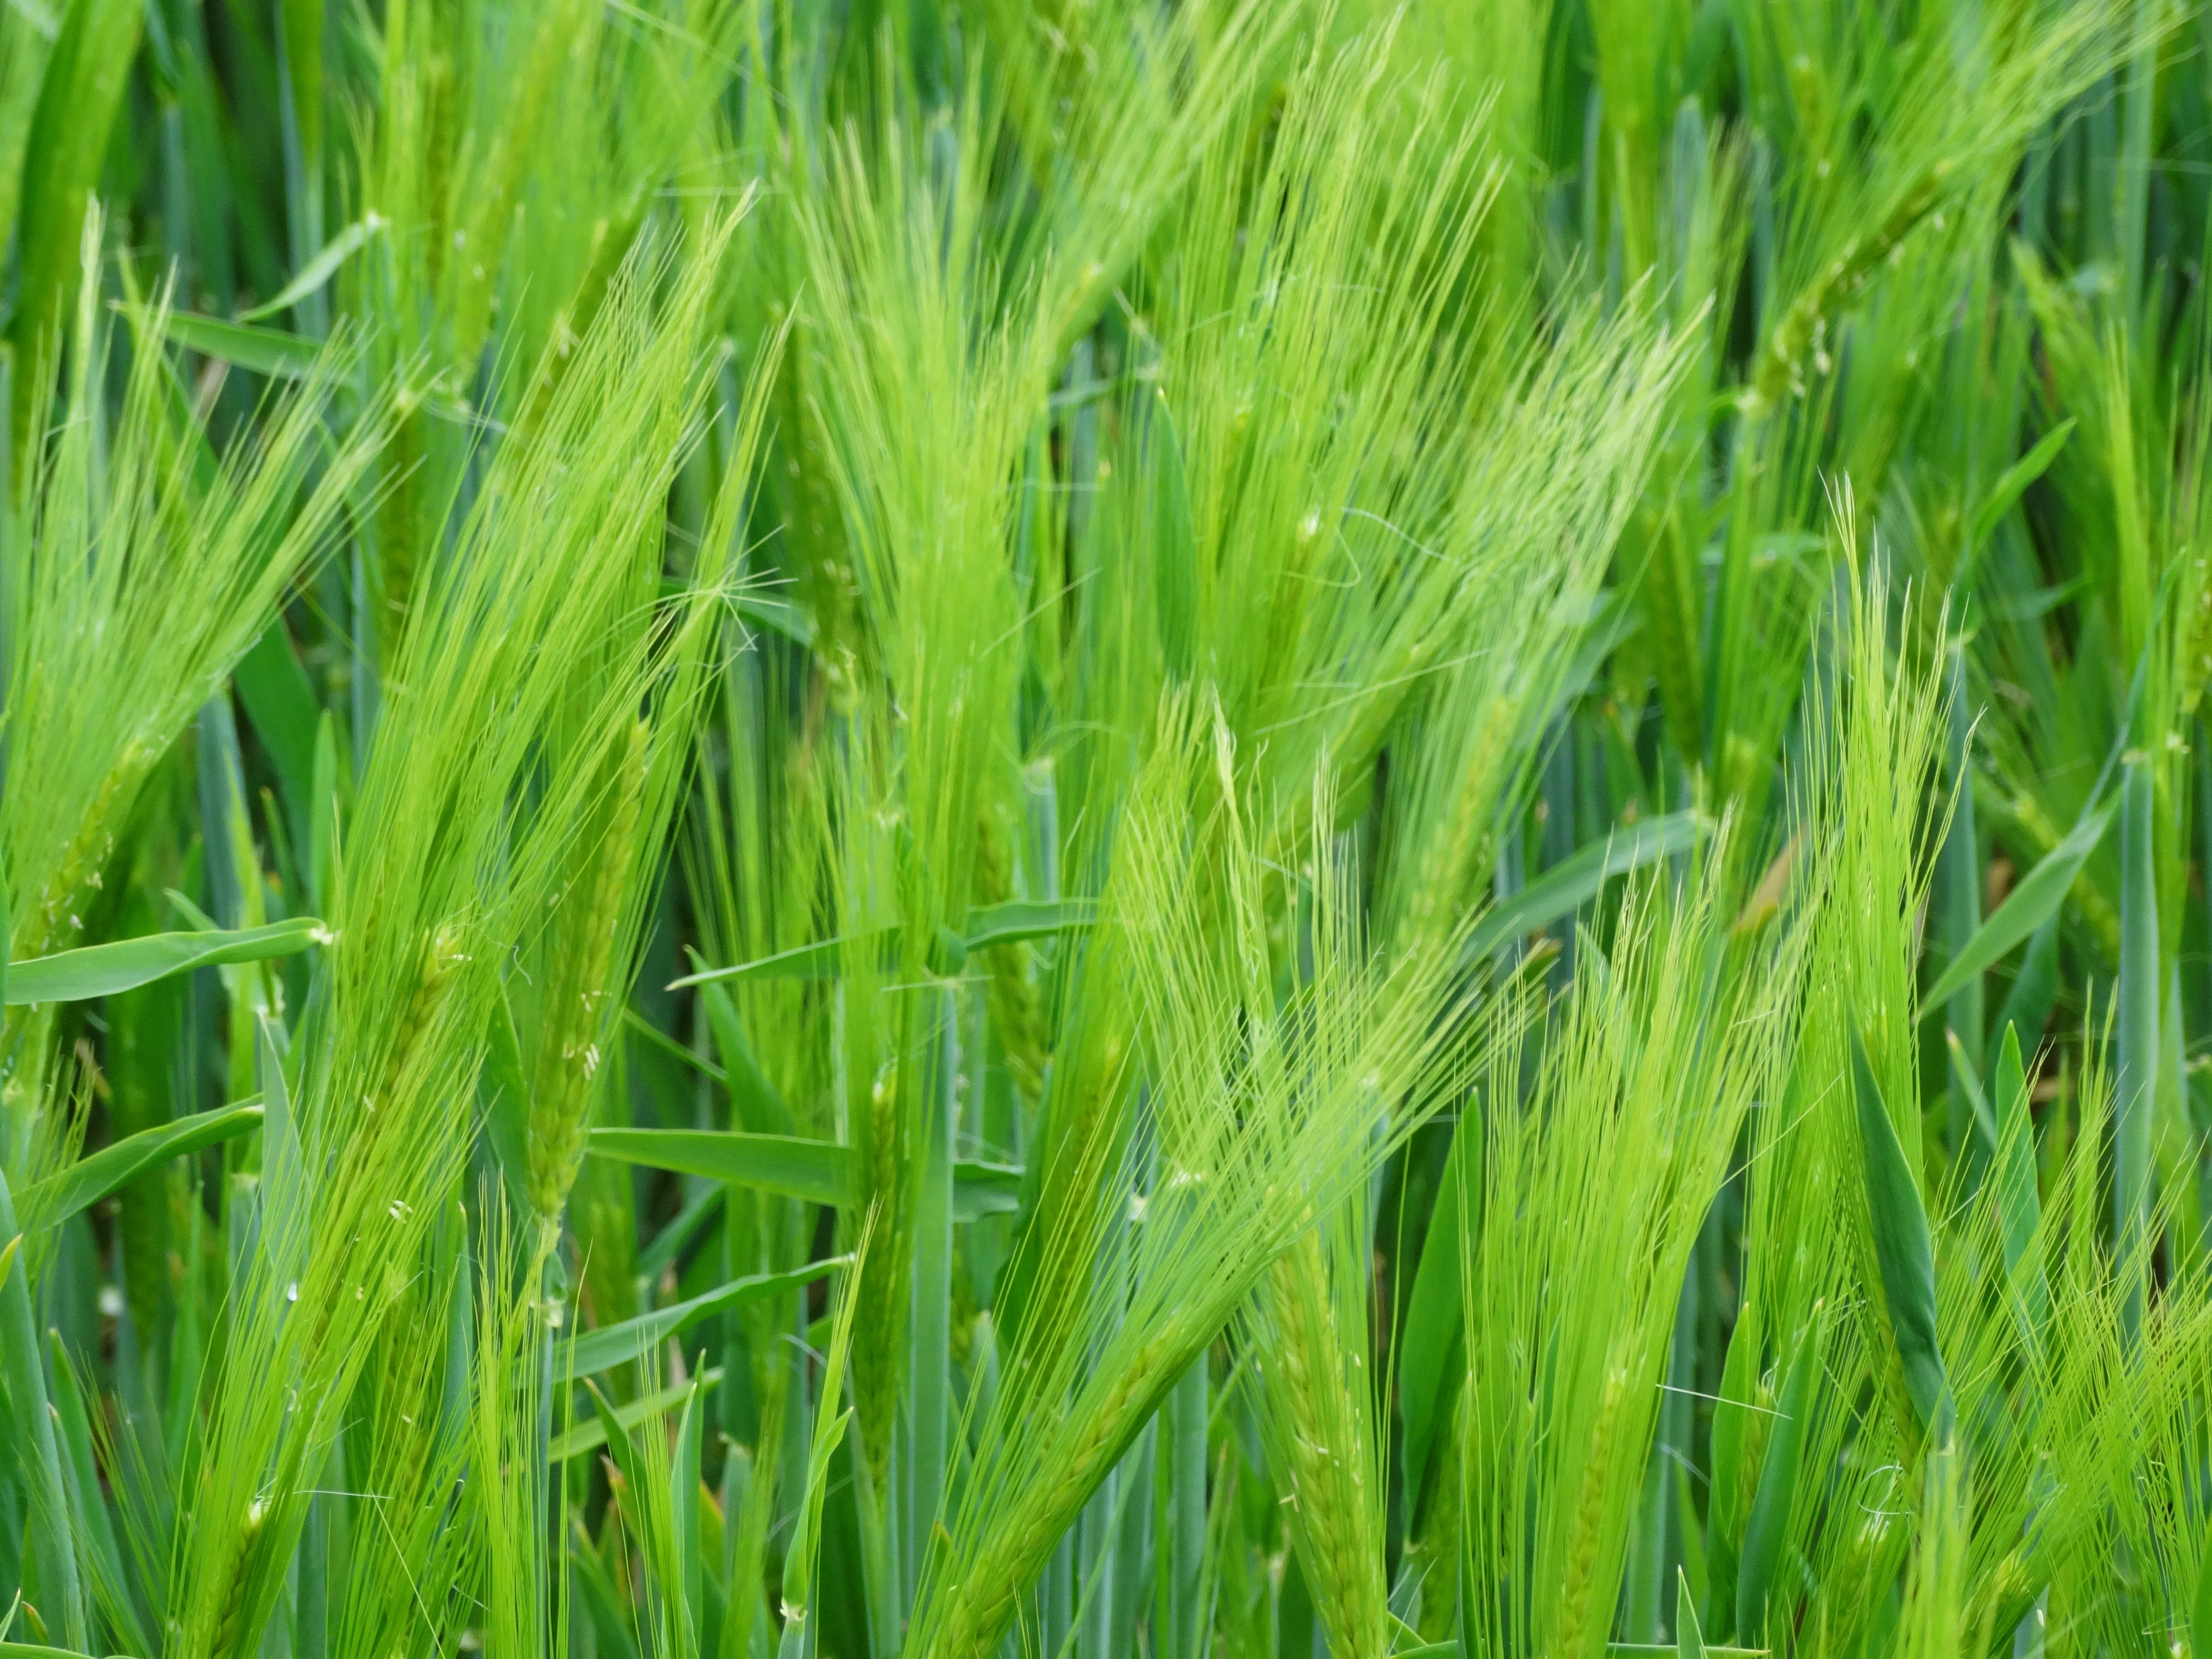
landscape, nature, grass, light, plant, field, lawn, barley, wheat, grain, rural, food, green, harvest, crop, corn, agriculture, cereal, agricultural, grassland, cornfield, epi, cereals, cultures, reap, paddy field, flowering plant, wheat fields, ear of corn, hordeum, work in the fields, grass family, plant stem, land plant, hierochloe